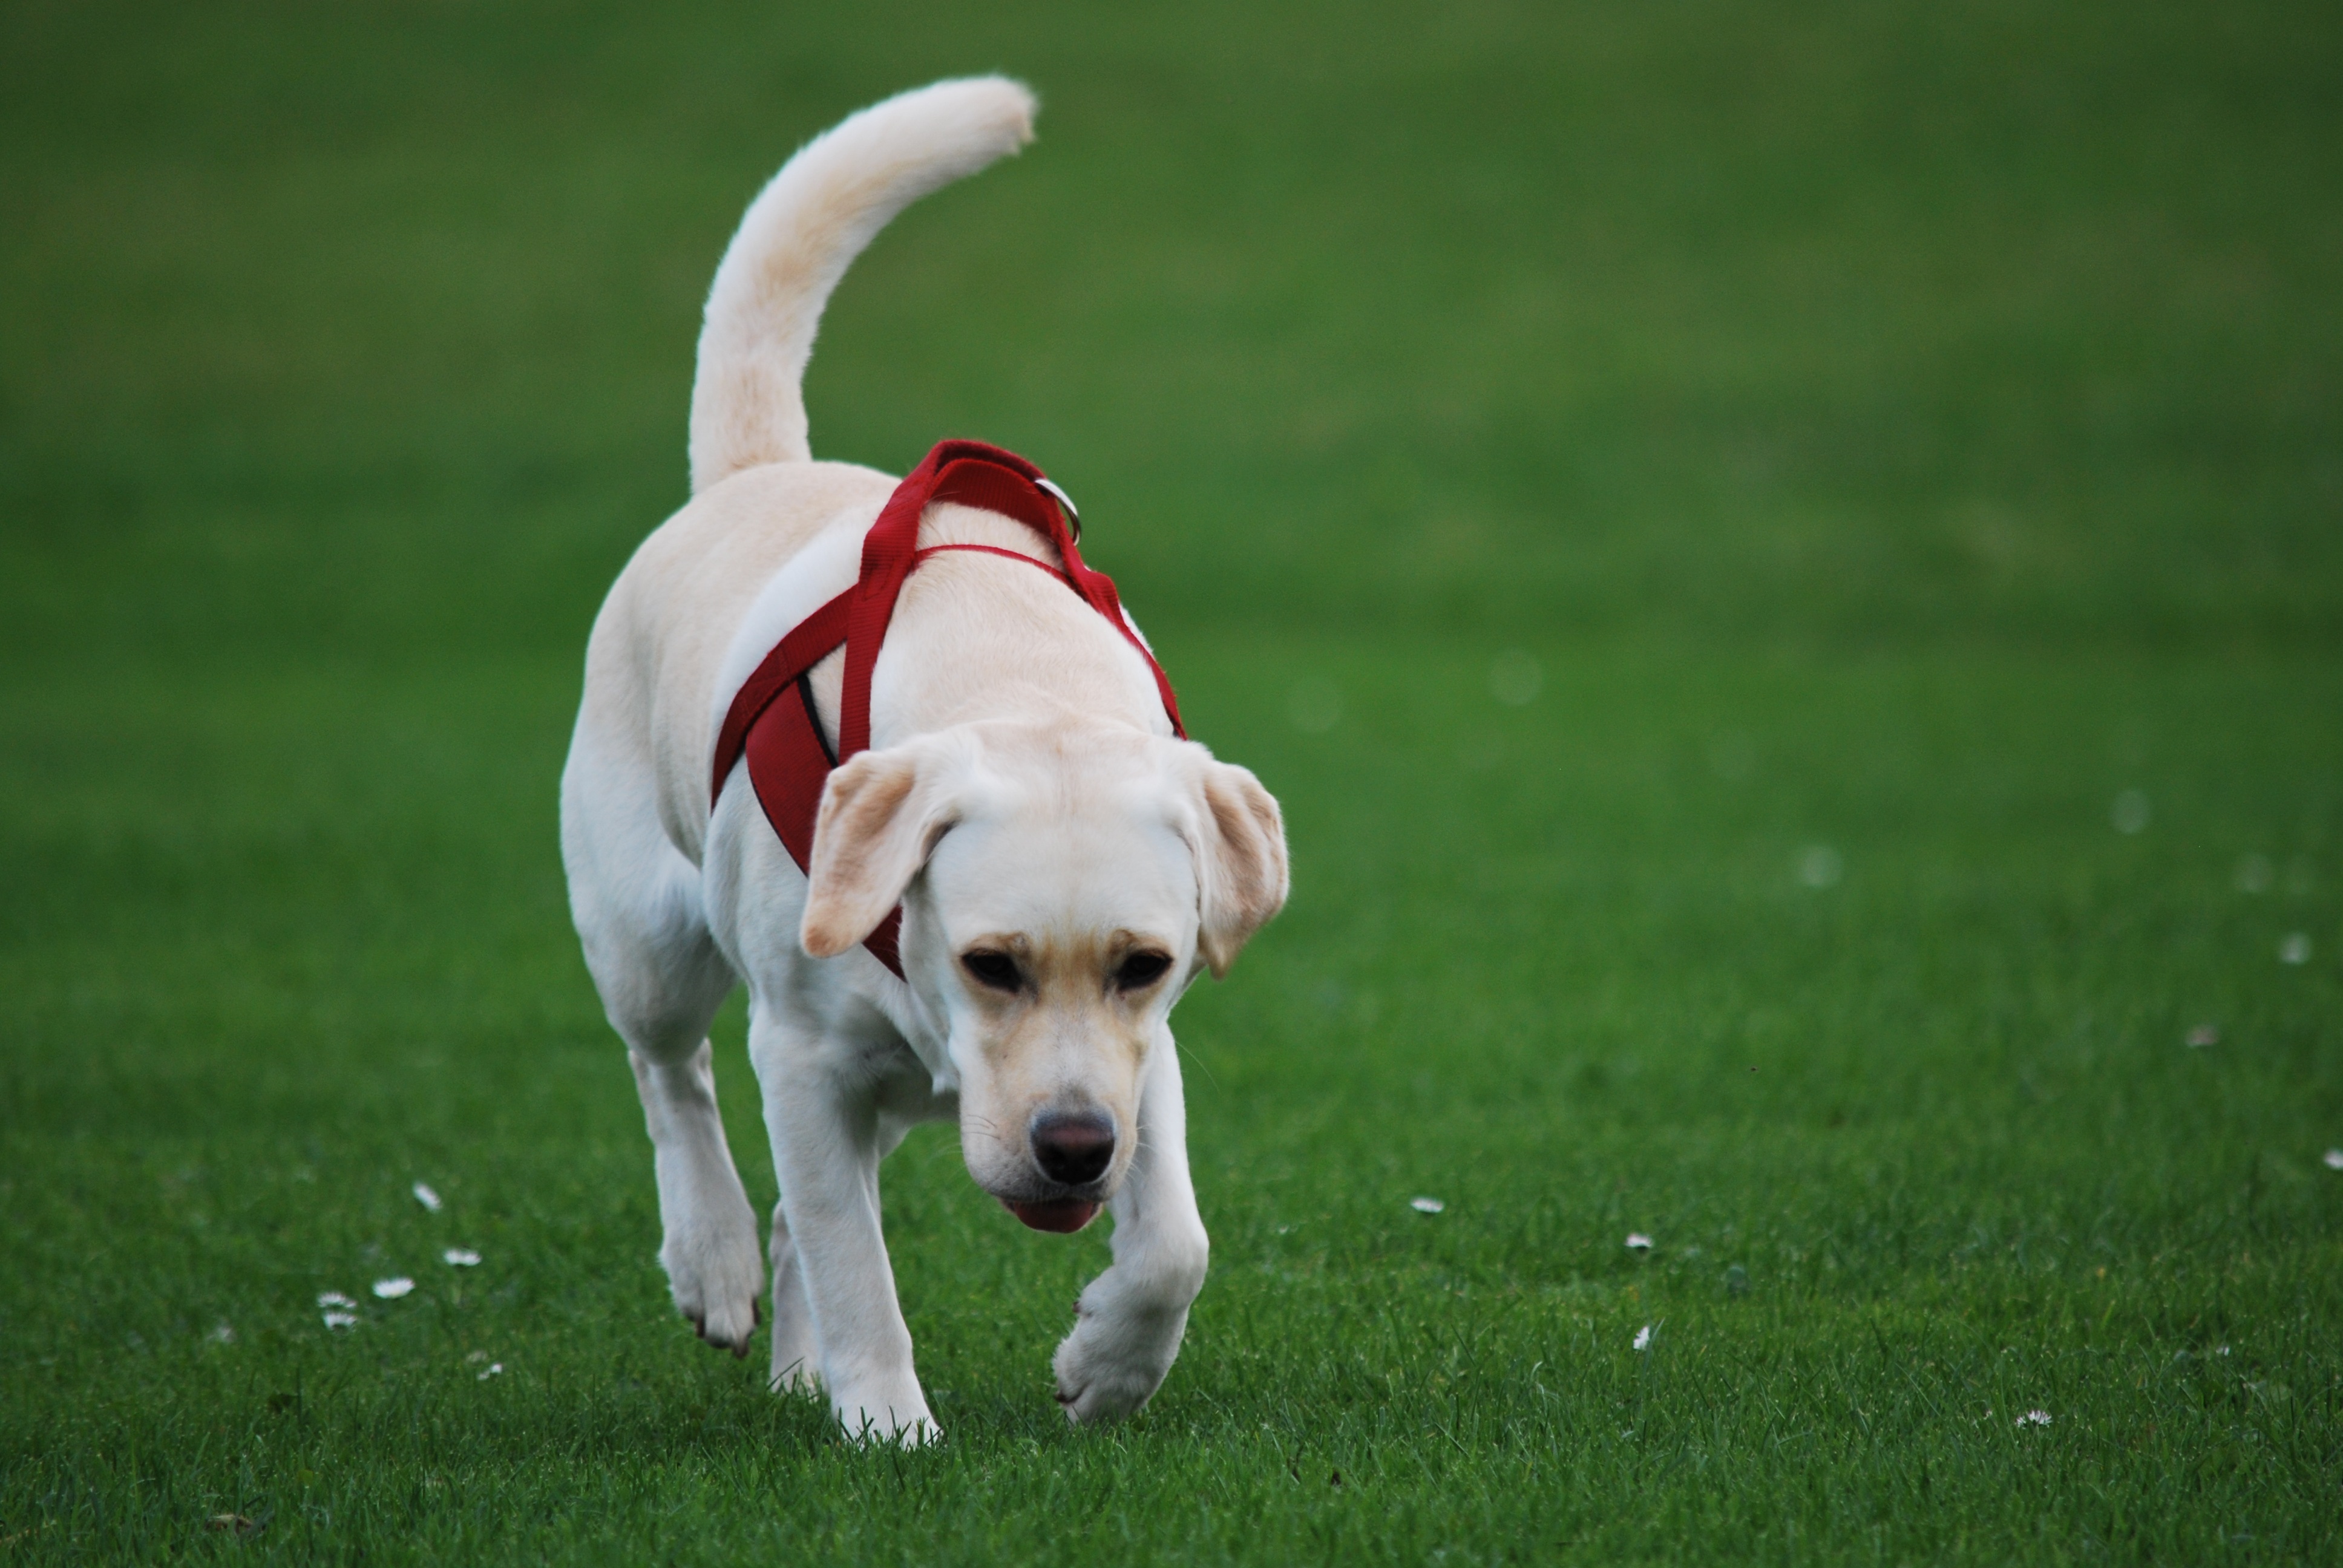
grass, white, puppy, dog, animal, walk, mammal, vertebrate, labrador retriever, labrador, dog like mammal